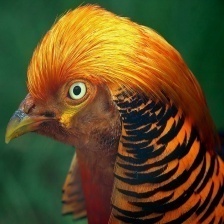
Species: GOLDEN PHEASANT
Scientific name: CHRYSOLOPHUS PICTUS